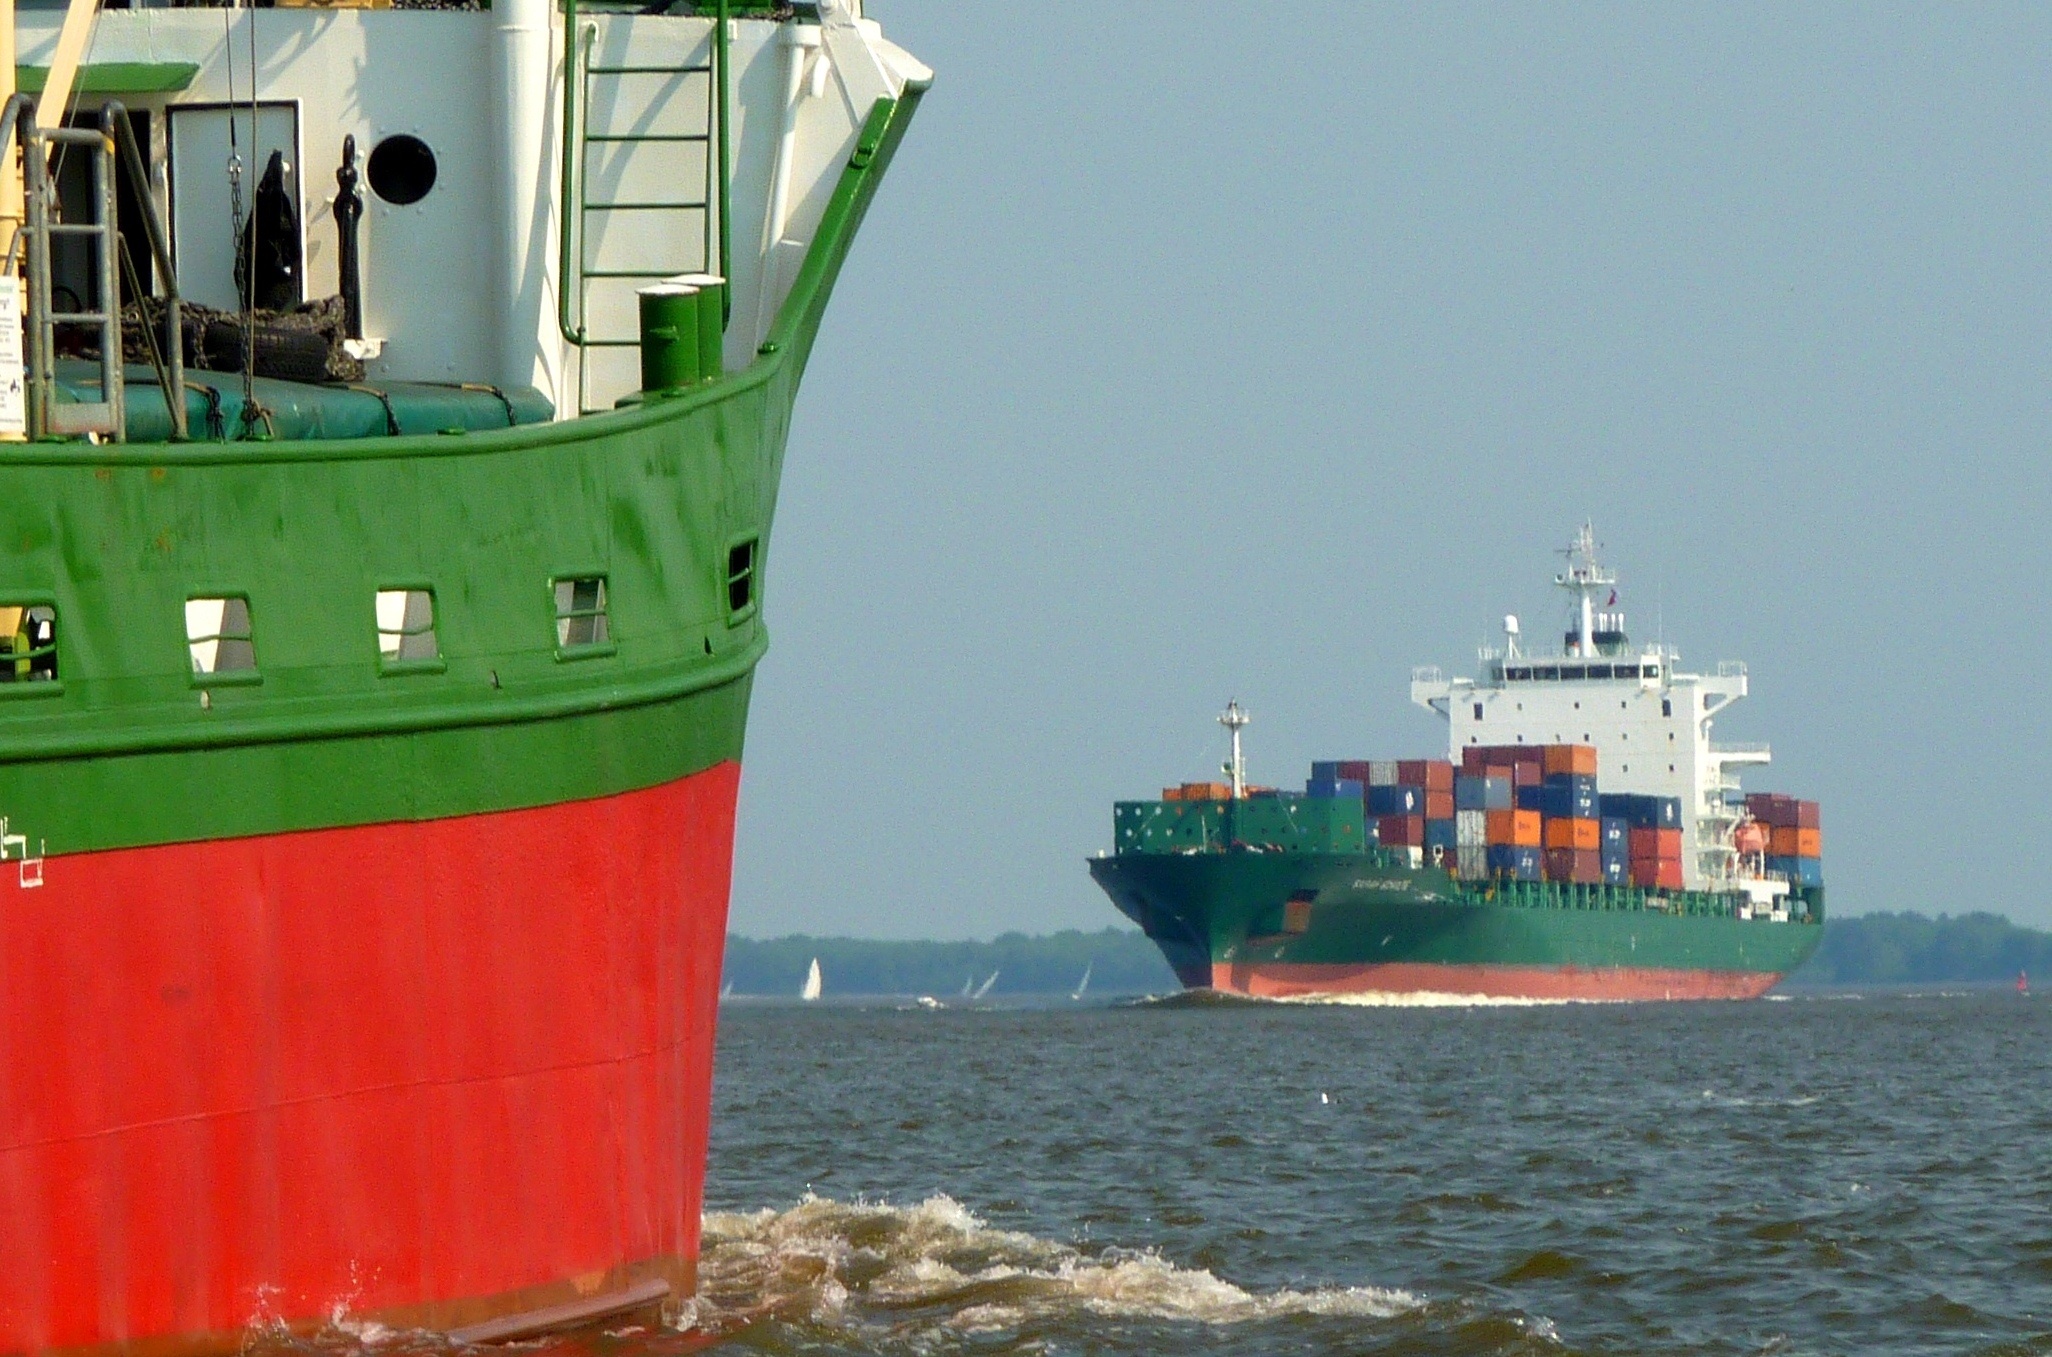
sea, coast, water, technology, ship, transport, boot, vehicle, port, cargo ship, waterway, container, cargo, crane, channel, freighter, shipping, maritime, tugboat, watercraft, tug, elbe, hamburg, seafaring, container ship, fishing vessel, container terminal, freight transport, tank ship, bulk carrier, floating production storage and offloading